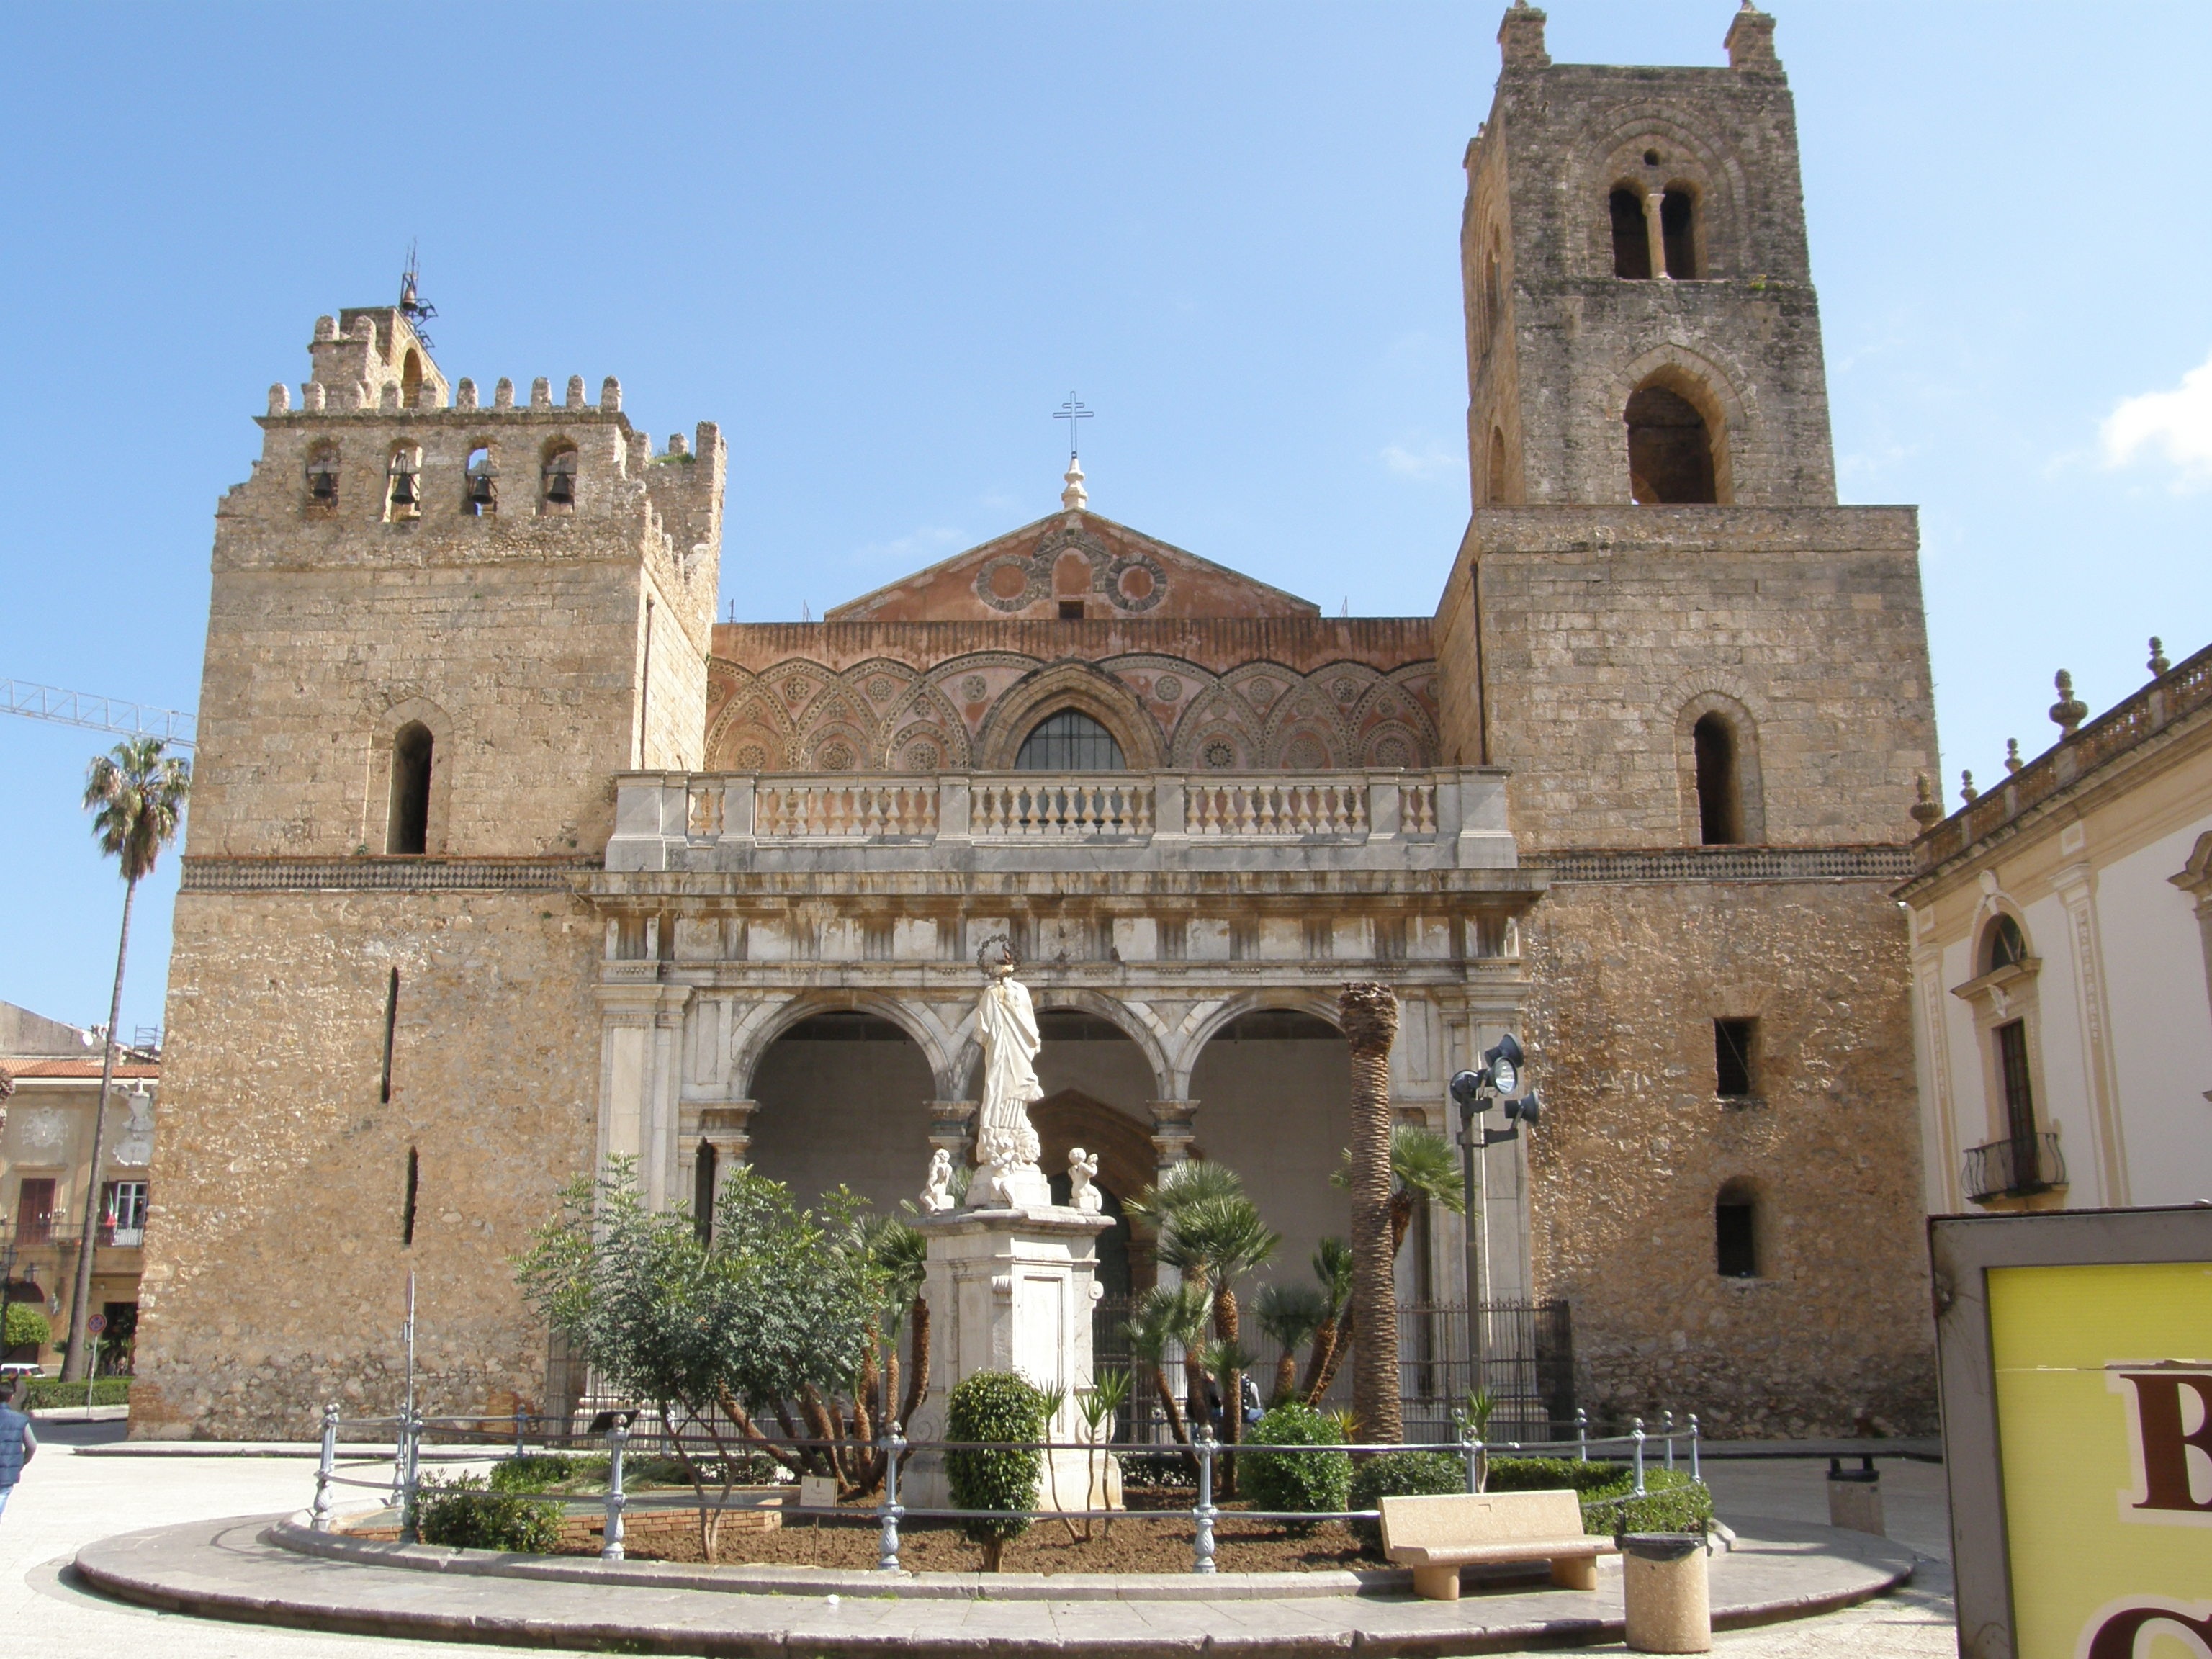
architecture, view, building, panorama, church, cathedral, place of worship, city view, medieval architecture, monastery, synagogue, basilica, historic site, ancient history, byzantine architecture, spanish missions in california